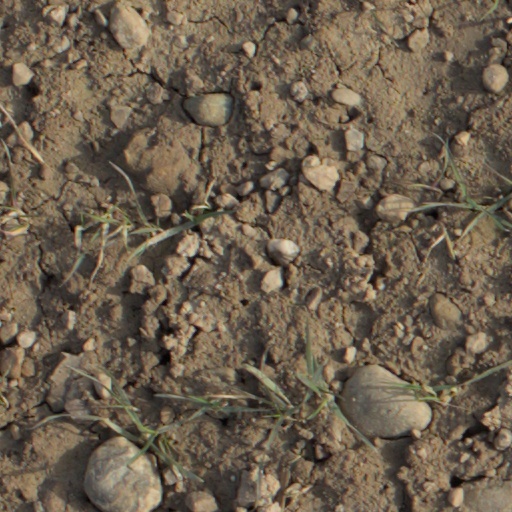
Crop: wheat